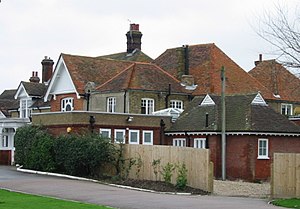
Royal St George's Golf Club
Klubhuset.
Royal St George's Golf Club er en af de fineste golfklubber i Storbritannien og en af banerne, som skiftes til at være vært for The Open Championship. Banen har lagt græs til 13 udgaver af The Open siden 1894, da den blev den første klub uden for Skotland, der var vært for mesterskabet. Følgende spillere er blevet mestre på banen: Darren Clarke, Ben Curtis, Greg Norman, Sandy Lyle, Bill Rogers, Bobby Locke, Reg Whitcombe, Henry Cotton, Walter Hagen, Harry Vardon, Jack White og John Henry Taylor. Banen har også været vært for The Amateur Championship 13 gange.